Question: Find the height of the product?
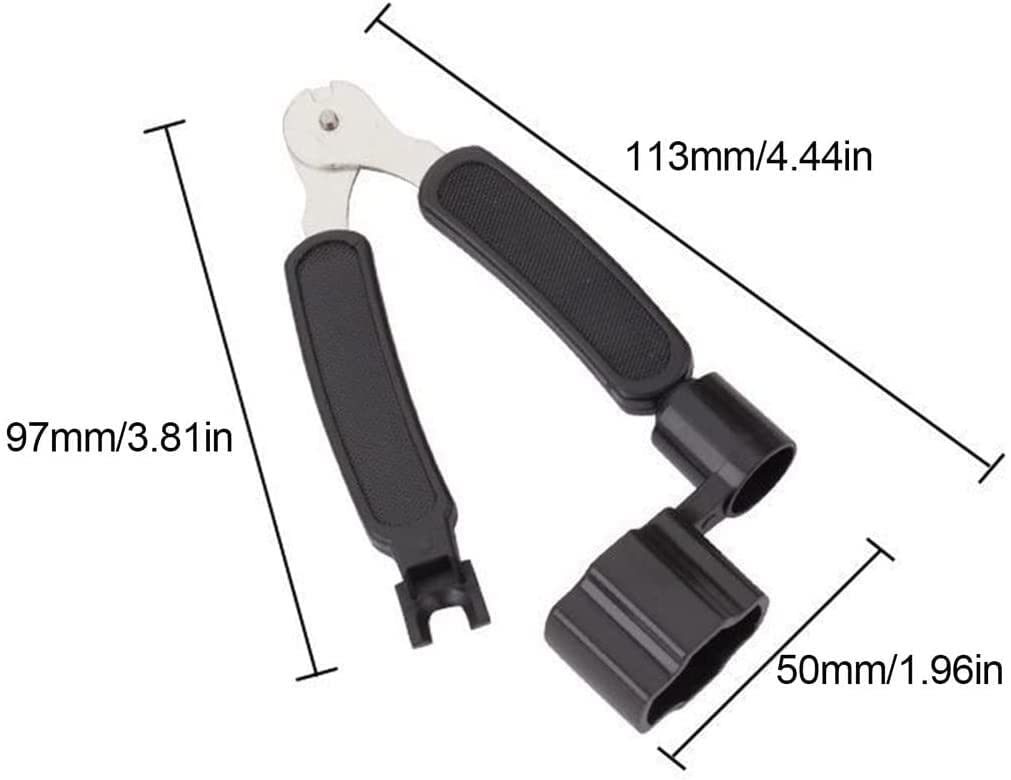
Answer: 97.0 millimetre